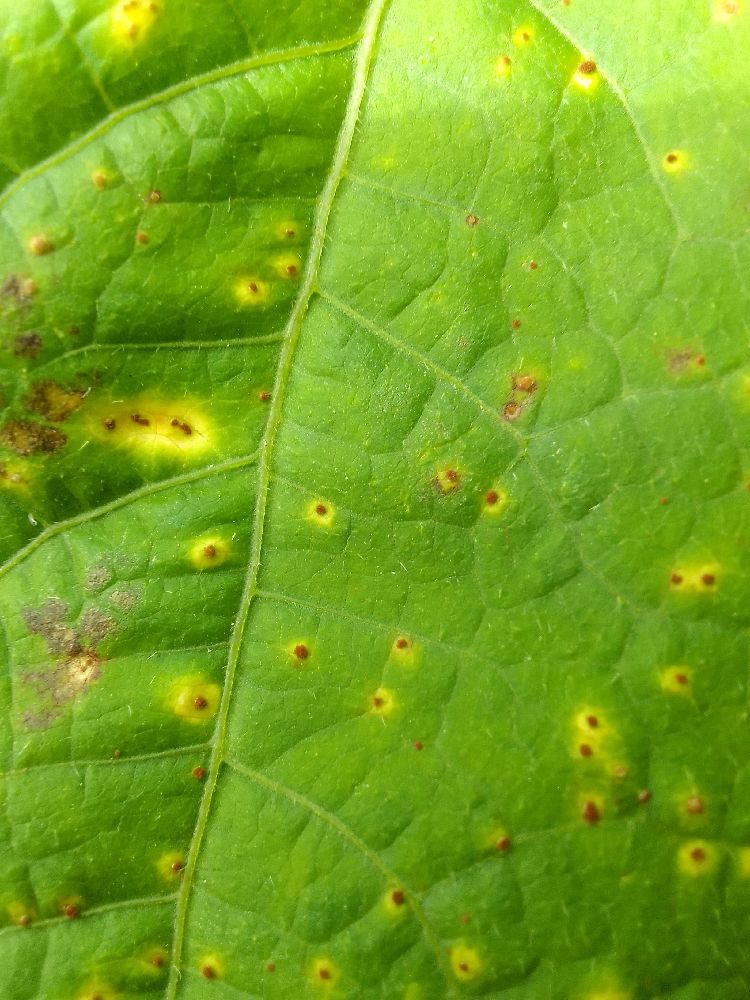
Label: rust